Wojciech Kossak

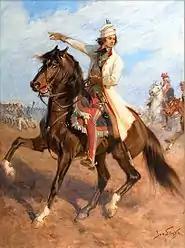
A sketch of Tadeusz Kościuszko by Kossak for the Racławice Panorama

Wojciech Kossak's historical painting was different in style from that of his predecessor Jan Matejko. He belonged to a new generation of Polish battle-scene artists influenced by the work of his father Juliusz. However, like Matejko, he is known for depicting the history of Polish armed struggle and notable Polish battles of Central and Eastern Europe against foreign oppressors. Among his most famous paintings is "The Racławice Panorama".